House of St Barnabas

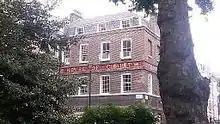
The House of St Barnabas from Soho Square

The House of St Barnabas, at 1 Greek Street, Soho, is a Grade I Listed Georgian building in London notable for its rococo plasterwork interiors and for other architectural features.